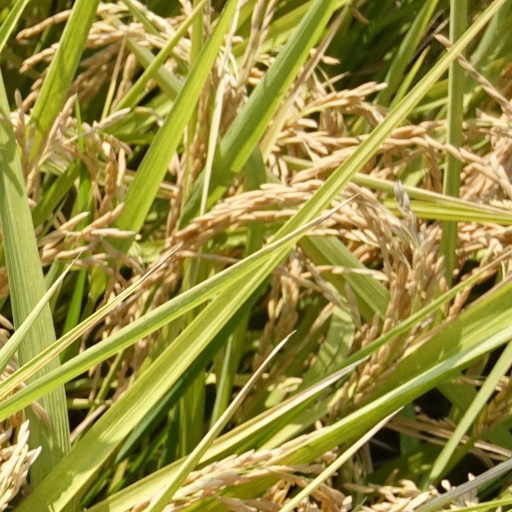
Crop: rice